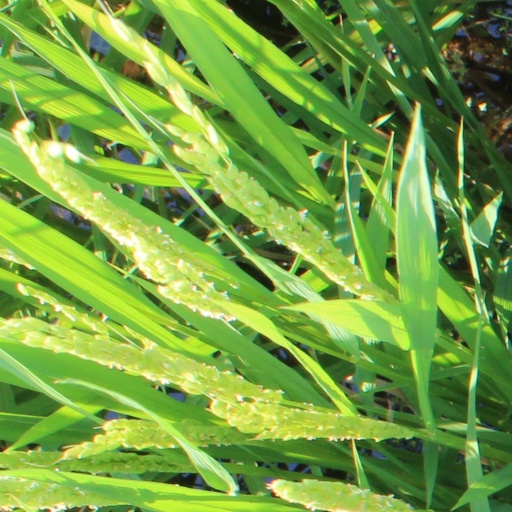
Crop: rice